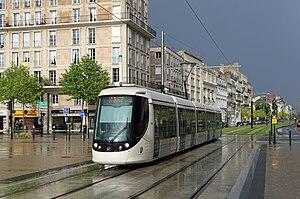
Le Havre (France): un tramway Alstom Citadis 302 (rame n° 22) quittant le Boulevard de Strasbourg
Le Havre est une commune française du Nord-Ouest de la France située dans le département de la Seine-Maritime en région Normandie, située sur la rive droite de l'estuaire de la Seine. Son port est le deuxième de France après celui de Marseille pour le trafic total et le premier port français pour les conteneurs.